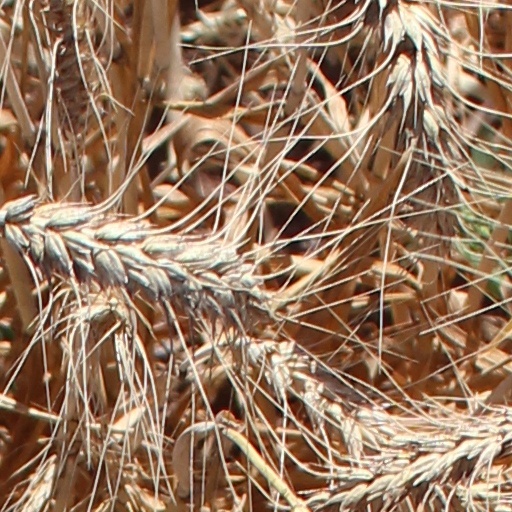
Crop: wheat